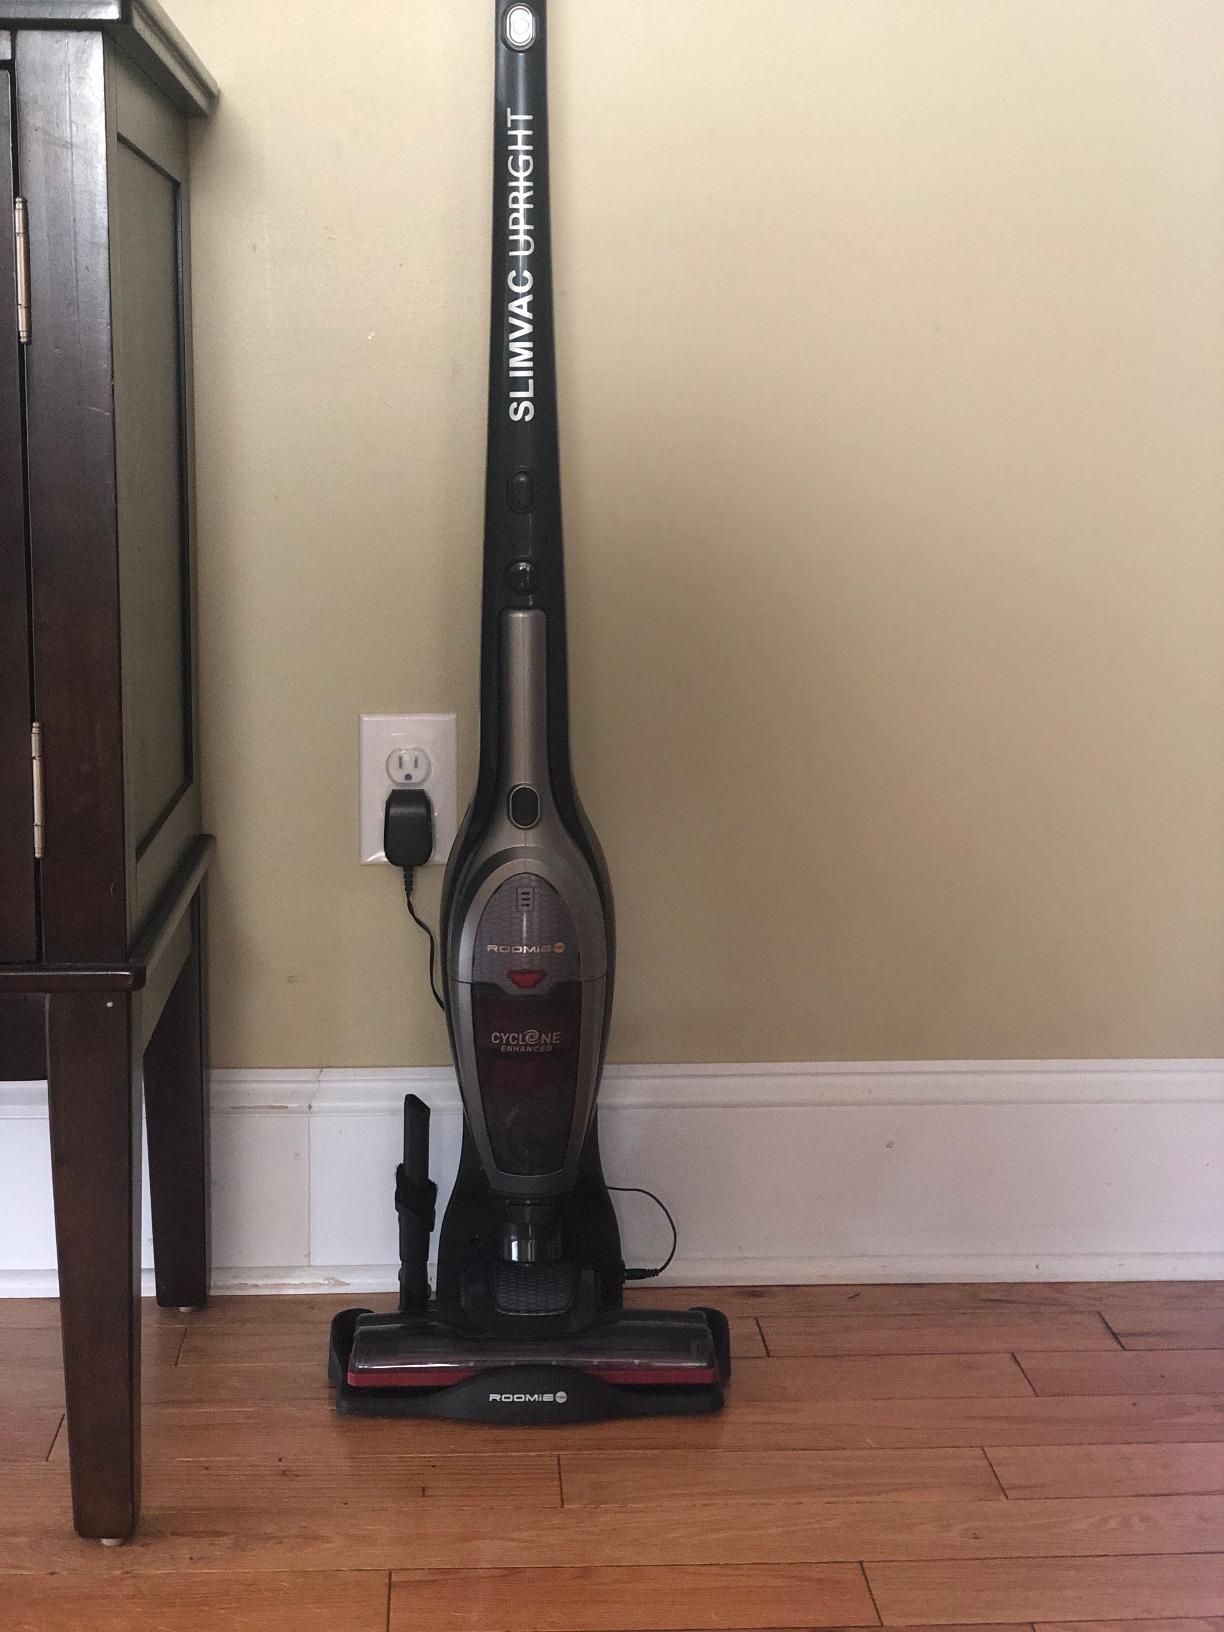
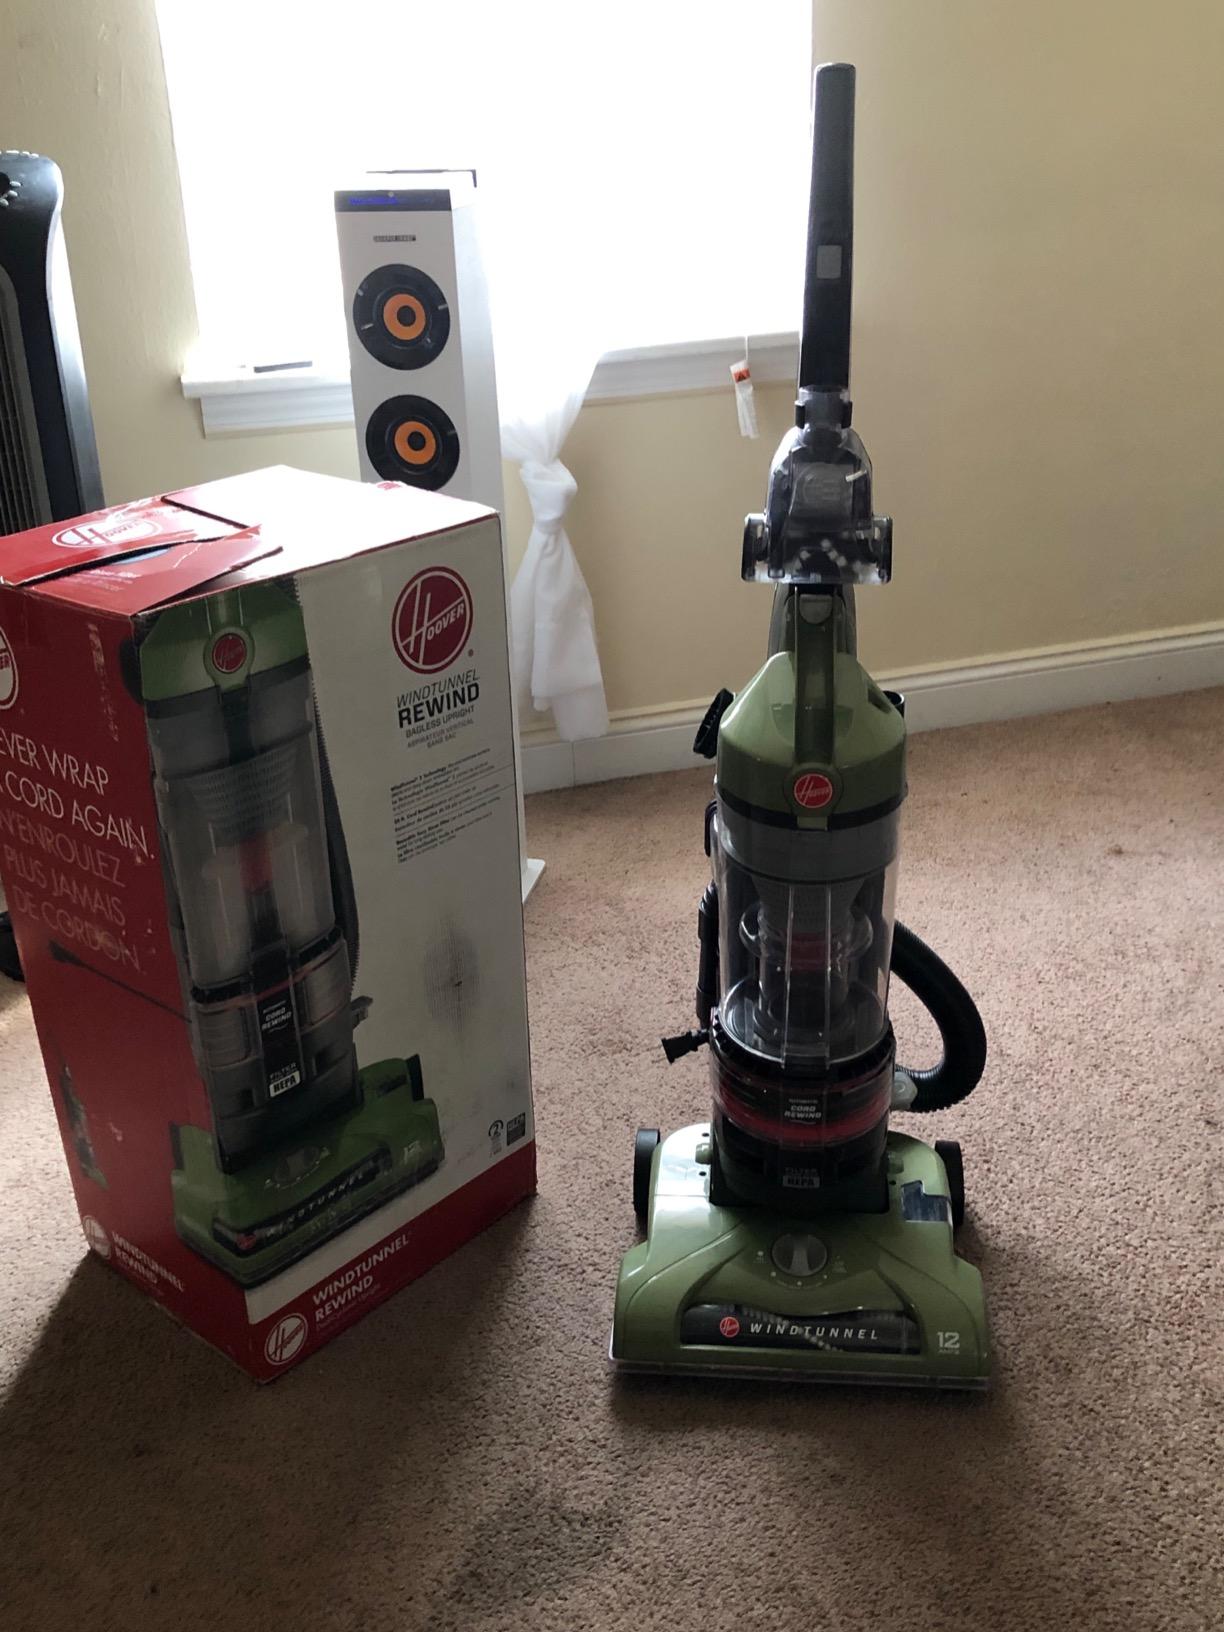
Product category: items_vacuum
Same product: no